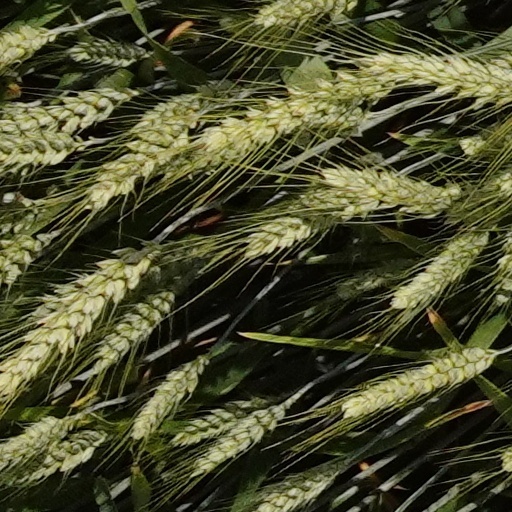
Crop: wheat